Laser sintering of gold

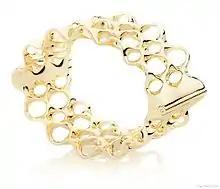
Design by Towe Norlén

Laser sintering of gold is a jewellery manufacturing technique first developed by Towe Norlén and Lena Thorsson.